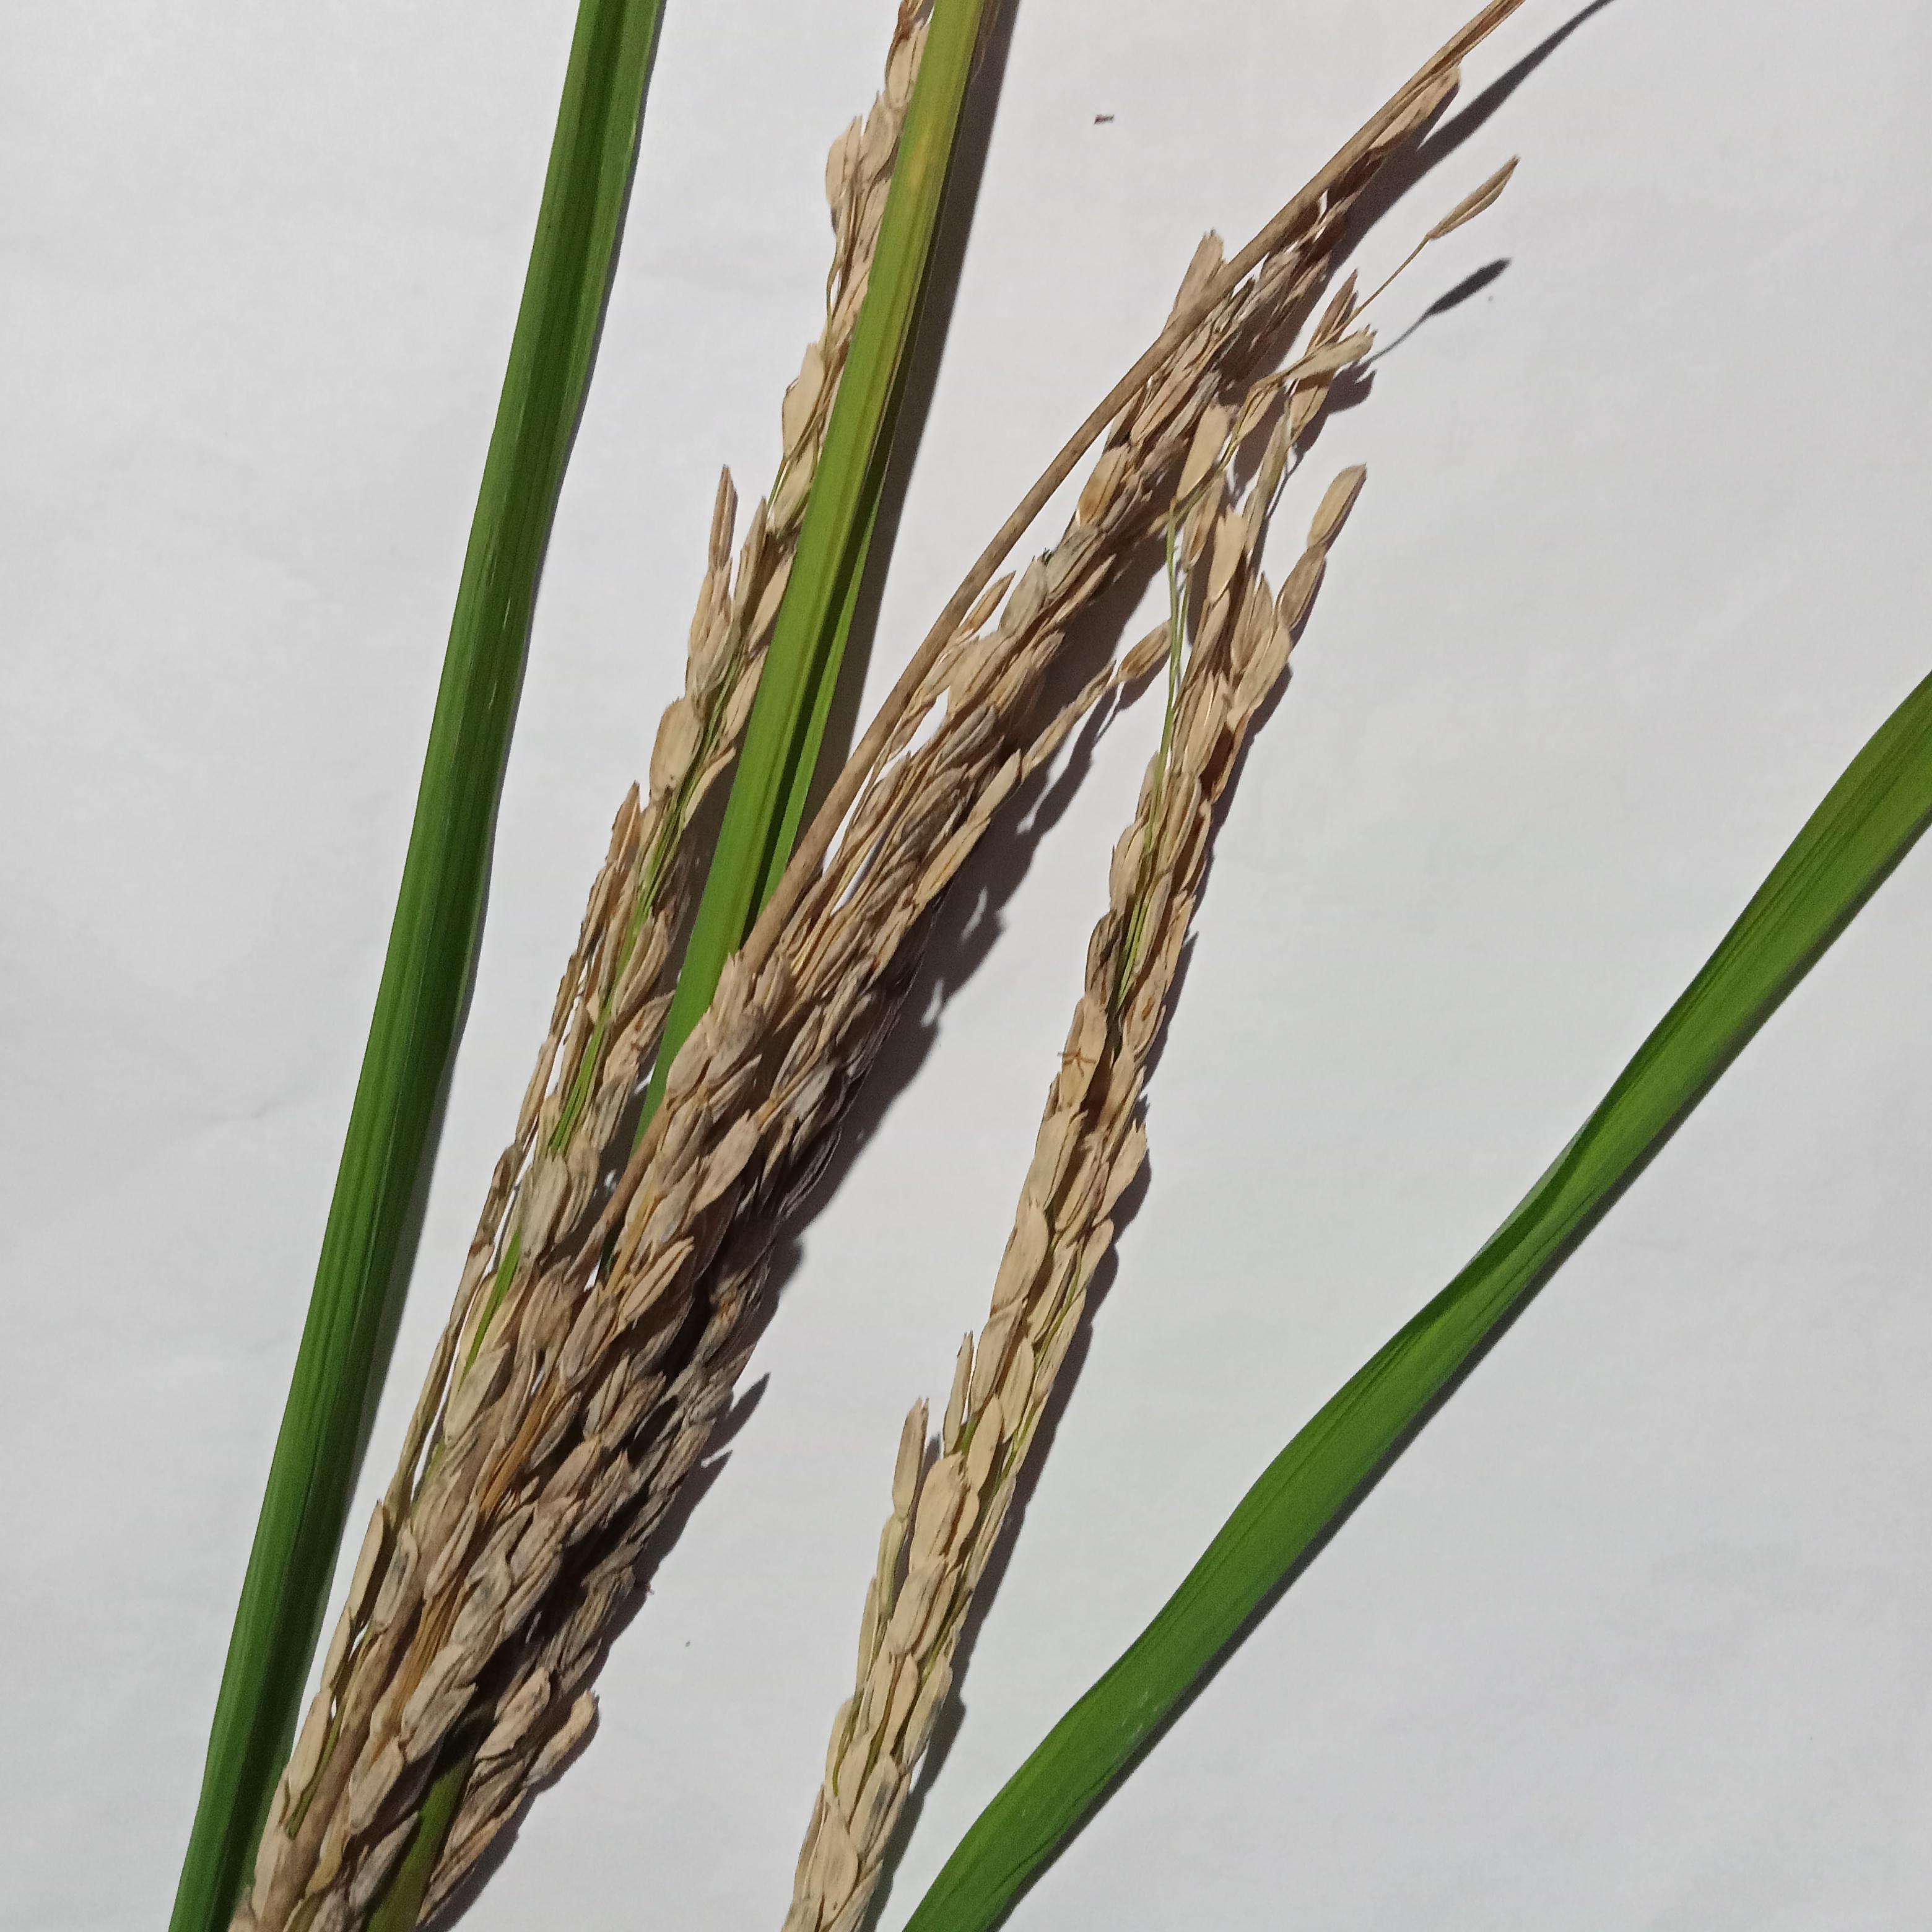
Label: Rice___Neck_Blast